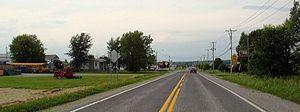
Photo de la route 139, à Acton Vale, Québec, Canada.
Acton Vale est une ville située dans la MRC d'Acton en Montérégie, au Québec, au Canada. La municipalité est membre de la Fédération des Villages-relais du Québec.